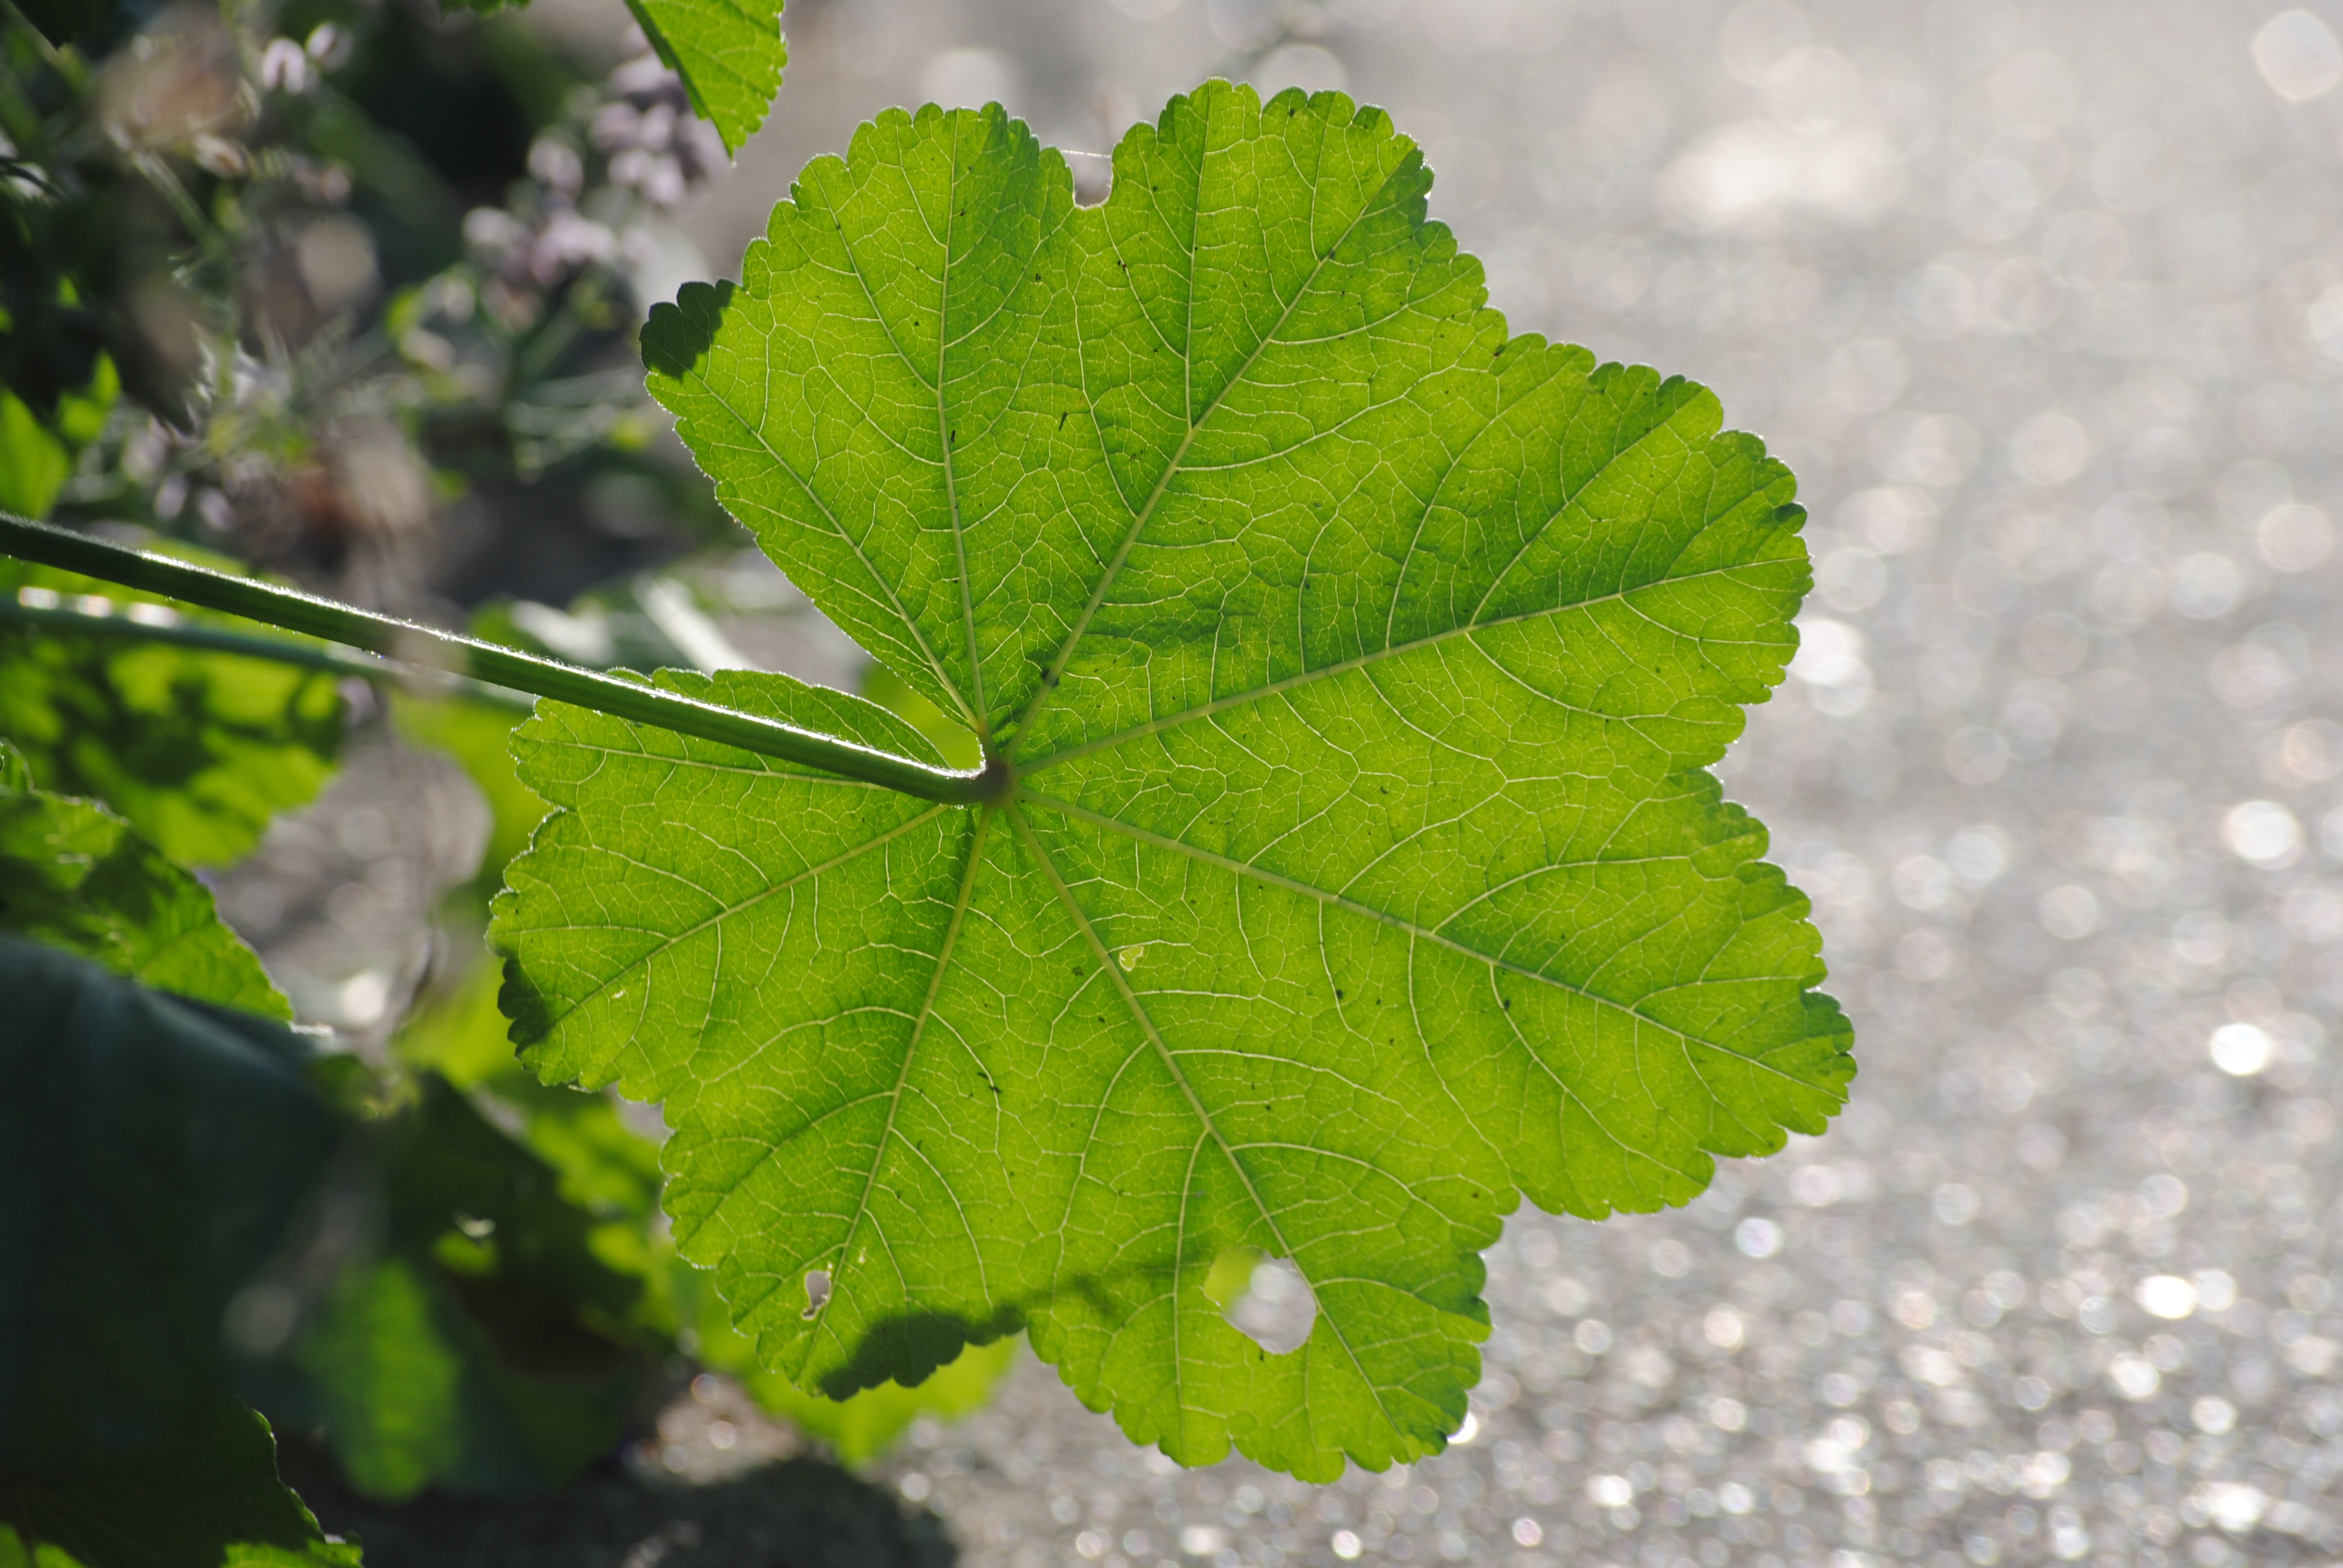
tree, nature, branch, light, plant, sunlight, leaf, flower, green, produce, lush, natural, autumn, botany, shrub, bright, deciduous, vibrant, macro photography, flowering plant, grape leaves, plant stem, woody plant, land plant